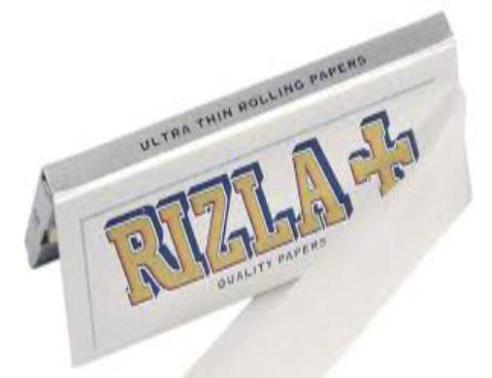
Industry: Necessities